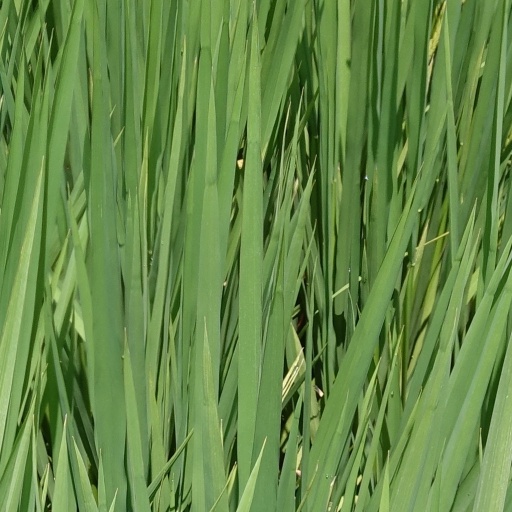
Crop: rice